Ben's Original

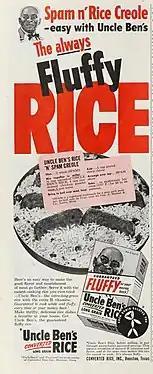

From 1946 to 2020, Uncle Ben's products carried the image of an elderly African-American man dressed in a bow tie, which is said to have been based on a Chicago maître d'hôtel named Frank Brown with the name "Ben" being a possible reference to a shrewd rice farmer from Houston. In 2020, Mars told "Ad Age", "We don't know if a real 'Ben' ever existed." Previously, Mars had described Uncle Ben as an African-American rice grower known for the quality of his rice, and claimed that Gordon L. Harwell, an entrepreneur who had supplied rice to the armed forces in World War II, chose the name "Uncle Ben's" as a means to expand his marketing efforts to the general public.